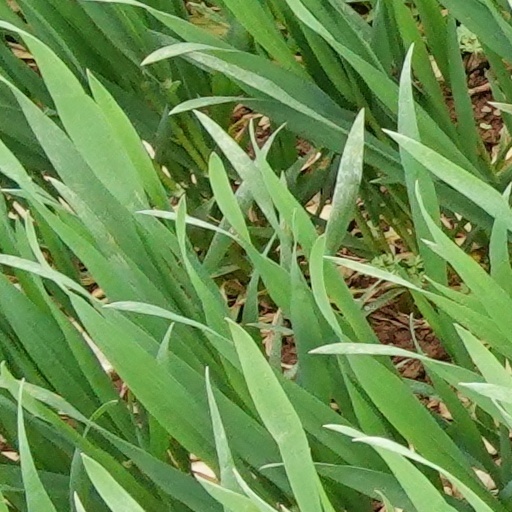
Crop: wheat